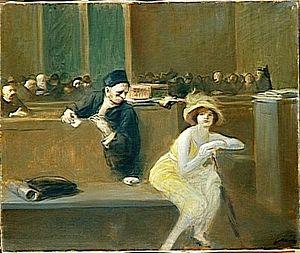
Cena de tribunal